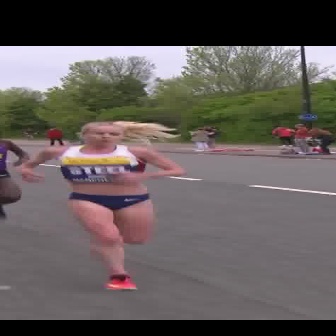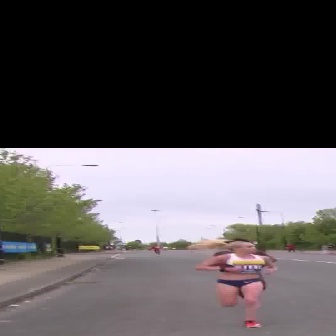
  Please identify the target specified by the bounding box [15,120,187,291] in the first image and locate it in the second image. Return the coordinates in [x_min,y_min,x_max,y_max] format.
Answer: [186,238,277,328]